Takamasa Yoshizaka

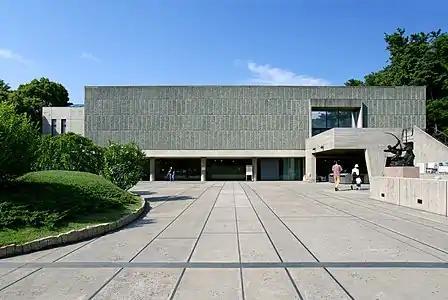
National Museum of Western Art, Tokyo, 1959, designed by Le Corbusier

Le Corbusier's only building in Japan is the National Museum of Western Art in Tokyo. Le Corbusier's three Japanese apprentices: Kunio Maekawa, Junzo Sakakura and Yoshizaka were responsible for executing the plans and supervising the construction. The principle of using so-called local architects to implement his designs was so successful here that Le Corbusier insisted it should be done for the Carpenter Center for the Visual Arts in Harvard.